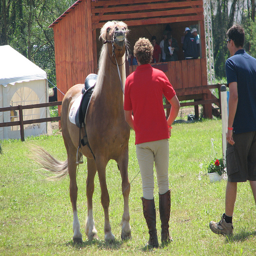
A rider approaches a large horse with his companion.
Two men standing next to a horse in a field
A person in English-style riding pants and boots, standing in front of a horse.
A woman standing in front of a brown horse with blond hair.
A person in riding attire standing near a horse